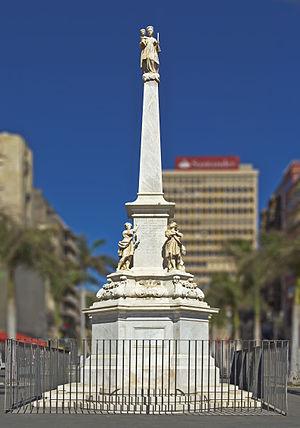
Pasquale Bocciardo est un sculpteur italien du néoclassicisme du Settecento de l'école génoise.